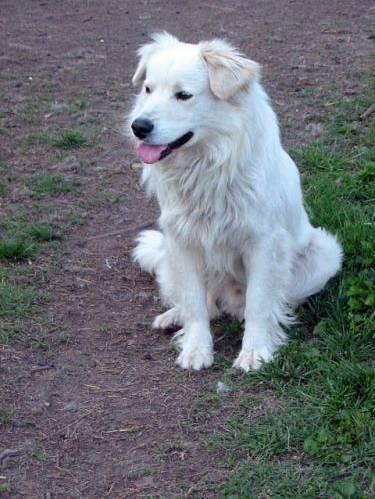
dog